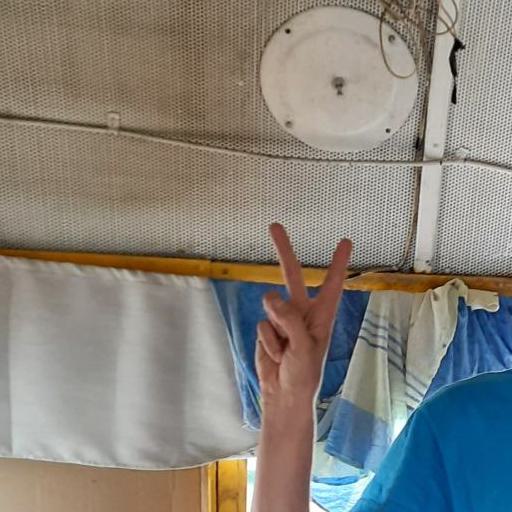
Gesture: peace